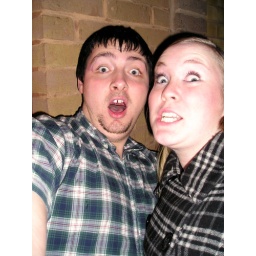
I get home from work to find Stine smoking outside the front door :oShe'd snuck over from Norway for the weekend.